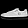
Label: Sneaker